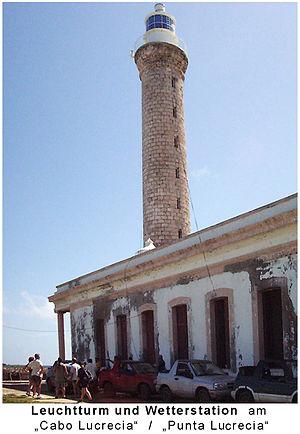
Le phare de Cabo Lucrecia est un phare actif situé sur Cabo Lucrecia au nord-ouest de Banes, dans la Province de Holguín, à Cuba.
Liste des phares de Cuba : De nombreux phares cubains ne sont pas automatisés et des gardiens sont sur place dans la plupart des endroits. Certaines des stations sont composées de gardiens civils, mais certaines sont des postes militaires strictement limités.